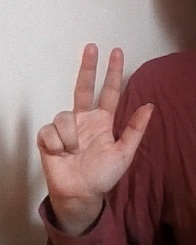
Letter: al